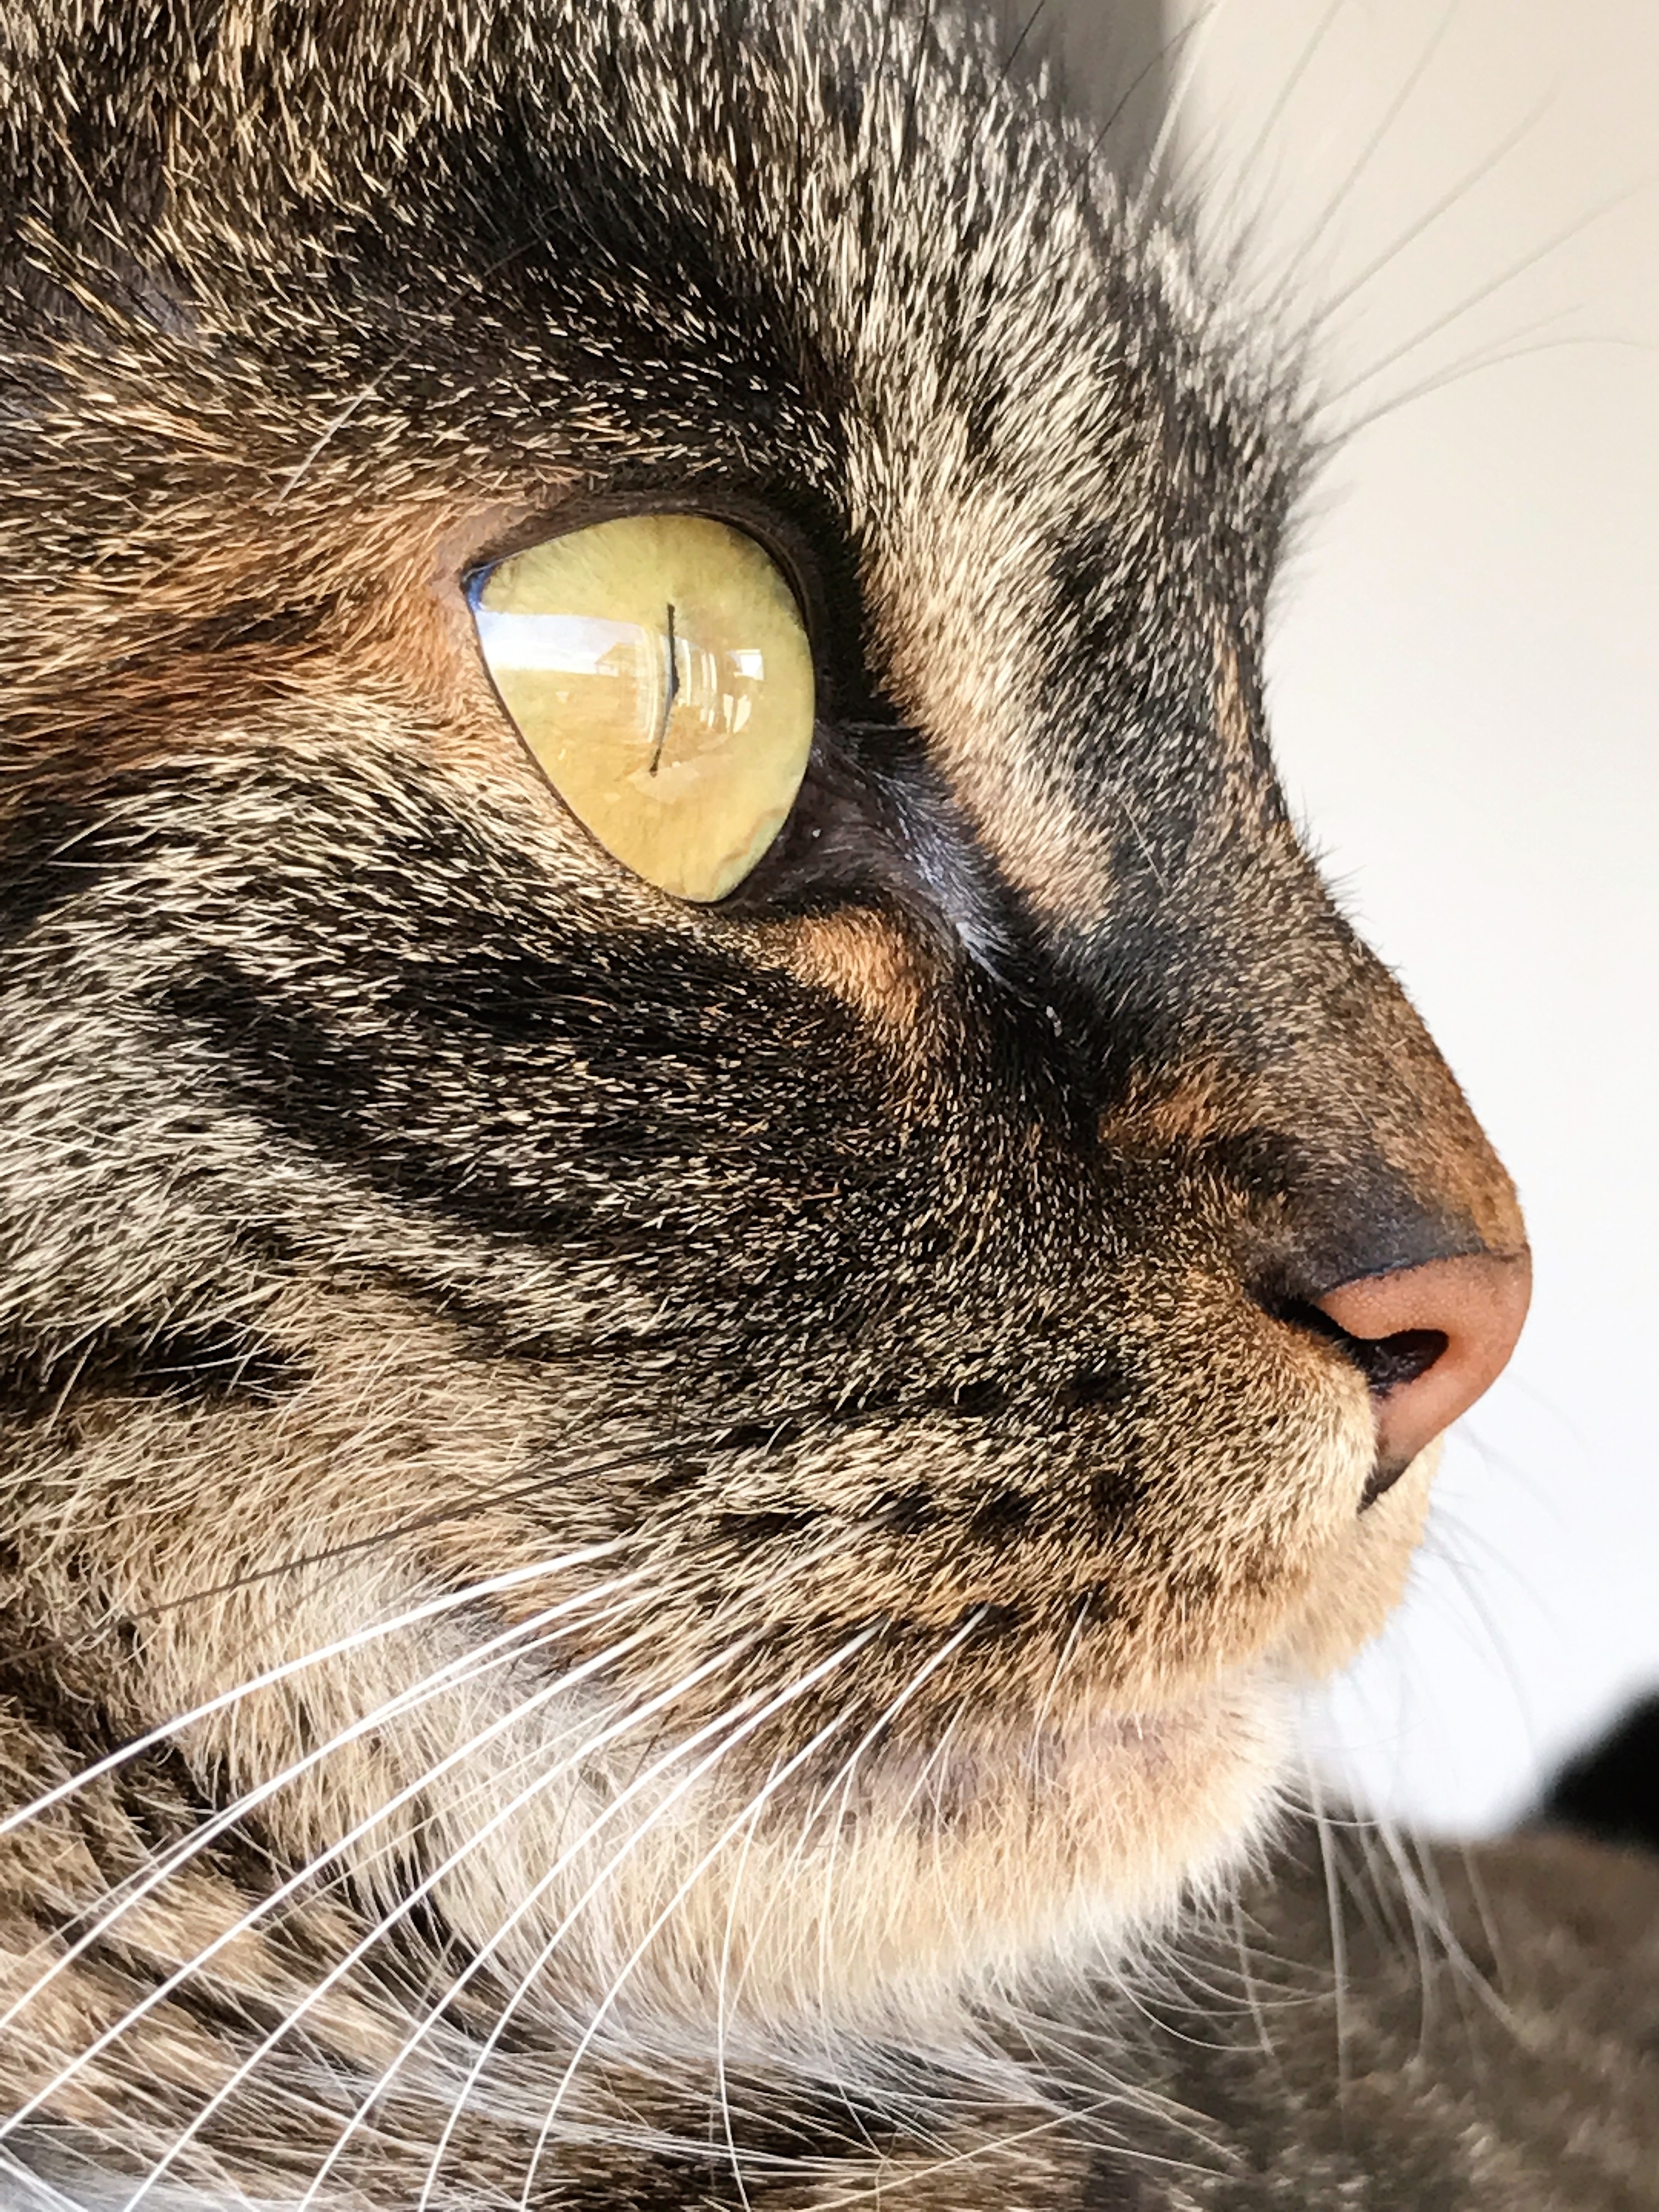
sweet, animal, pet, portrait, cat, mammal, close, fauna, close up, nose, whiskers, snout, eye, adidas, vertebrate, domestic cat, cute cat, mackerel, cat face, cat's eyes, tabby cat, cat nose, european shorthair, wild cat, small to medium sized cats, cat like mammal, domestic short haired cat